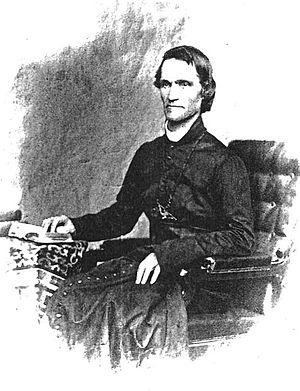
Le Père Antoine Marie Garin
Antoine-Marie Garin, né le 23 juillet 1810 à Saint-Rambert-en-Bugey et mort le 14 avril 1889 en Nouvelle-Zélande, est un missionnaire mariste français.
Saint-Rambert-en-Bugey est une commune française située dans le département de l'Ain en région Auvergne-Rhône-Alpes.
Le lycée Alphonse de Lamartine ou Institution Lamartine, anciennement collège de Belley, est un établissement scolaire situé à Belley, dans le département l'Ain.